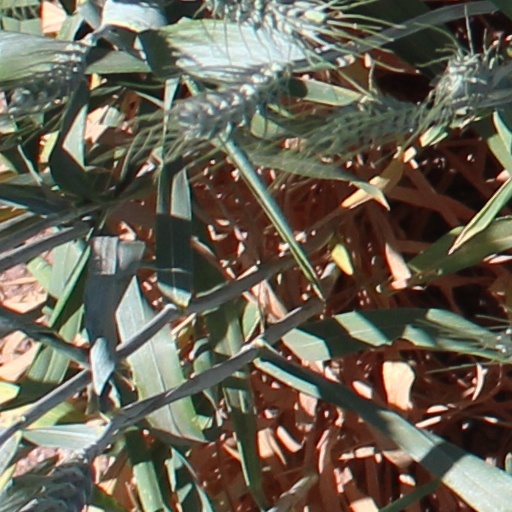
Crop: wheat